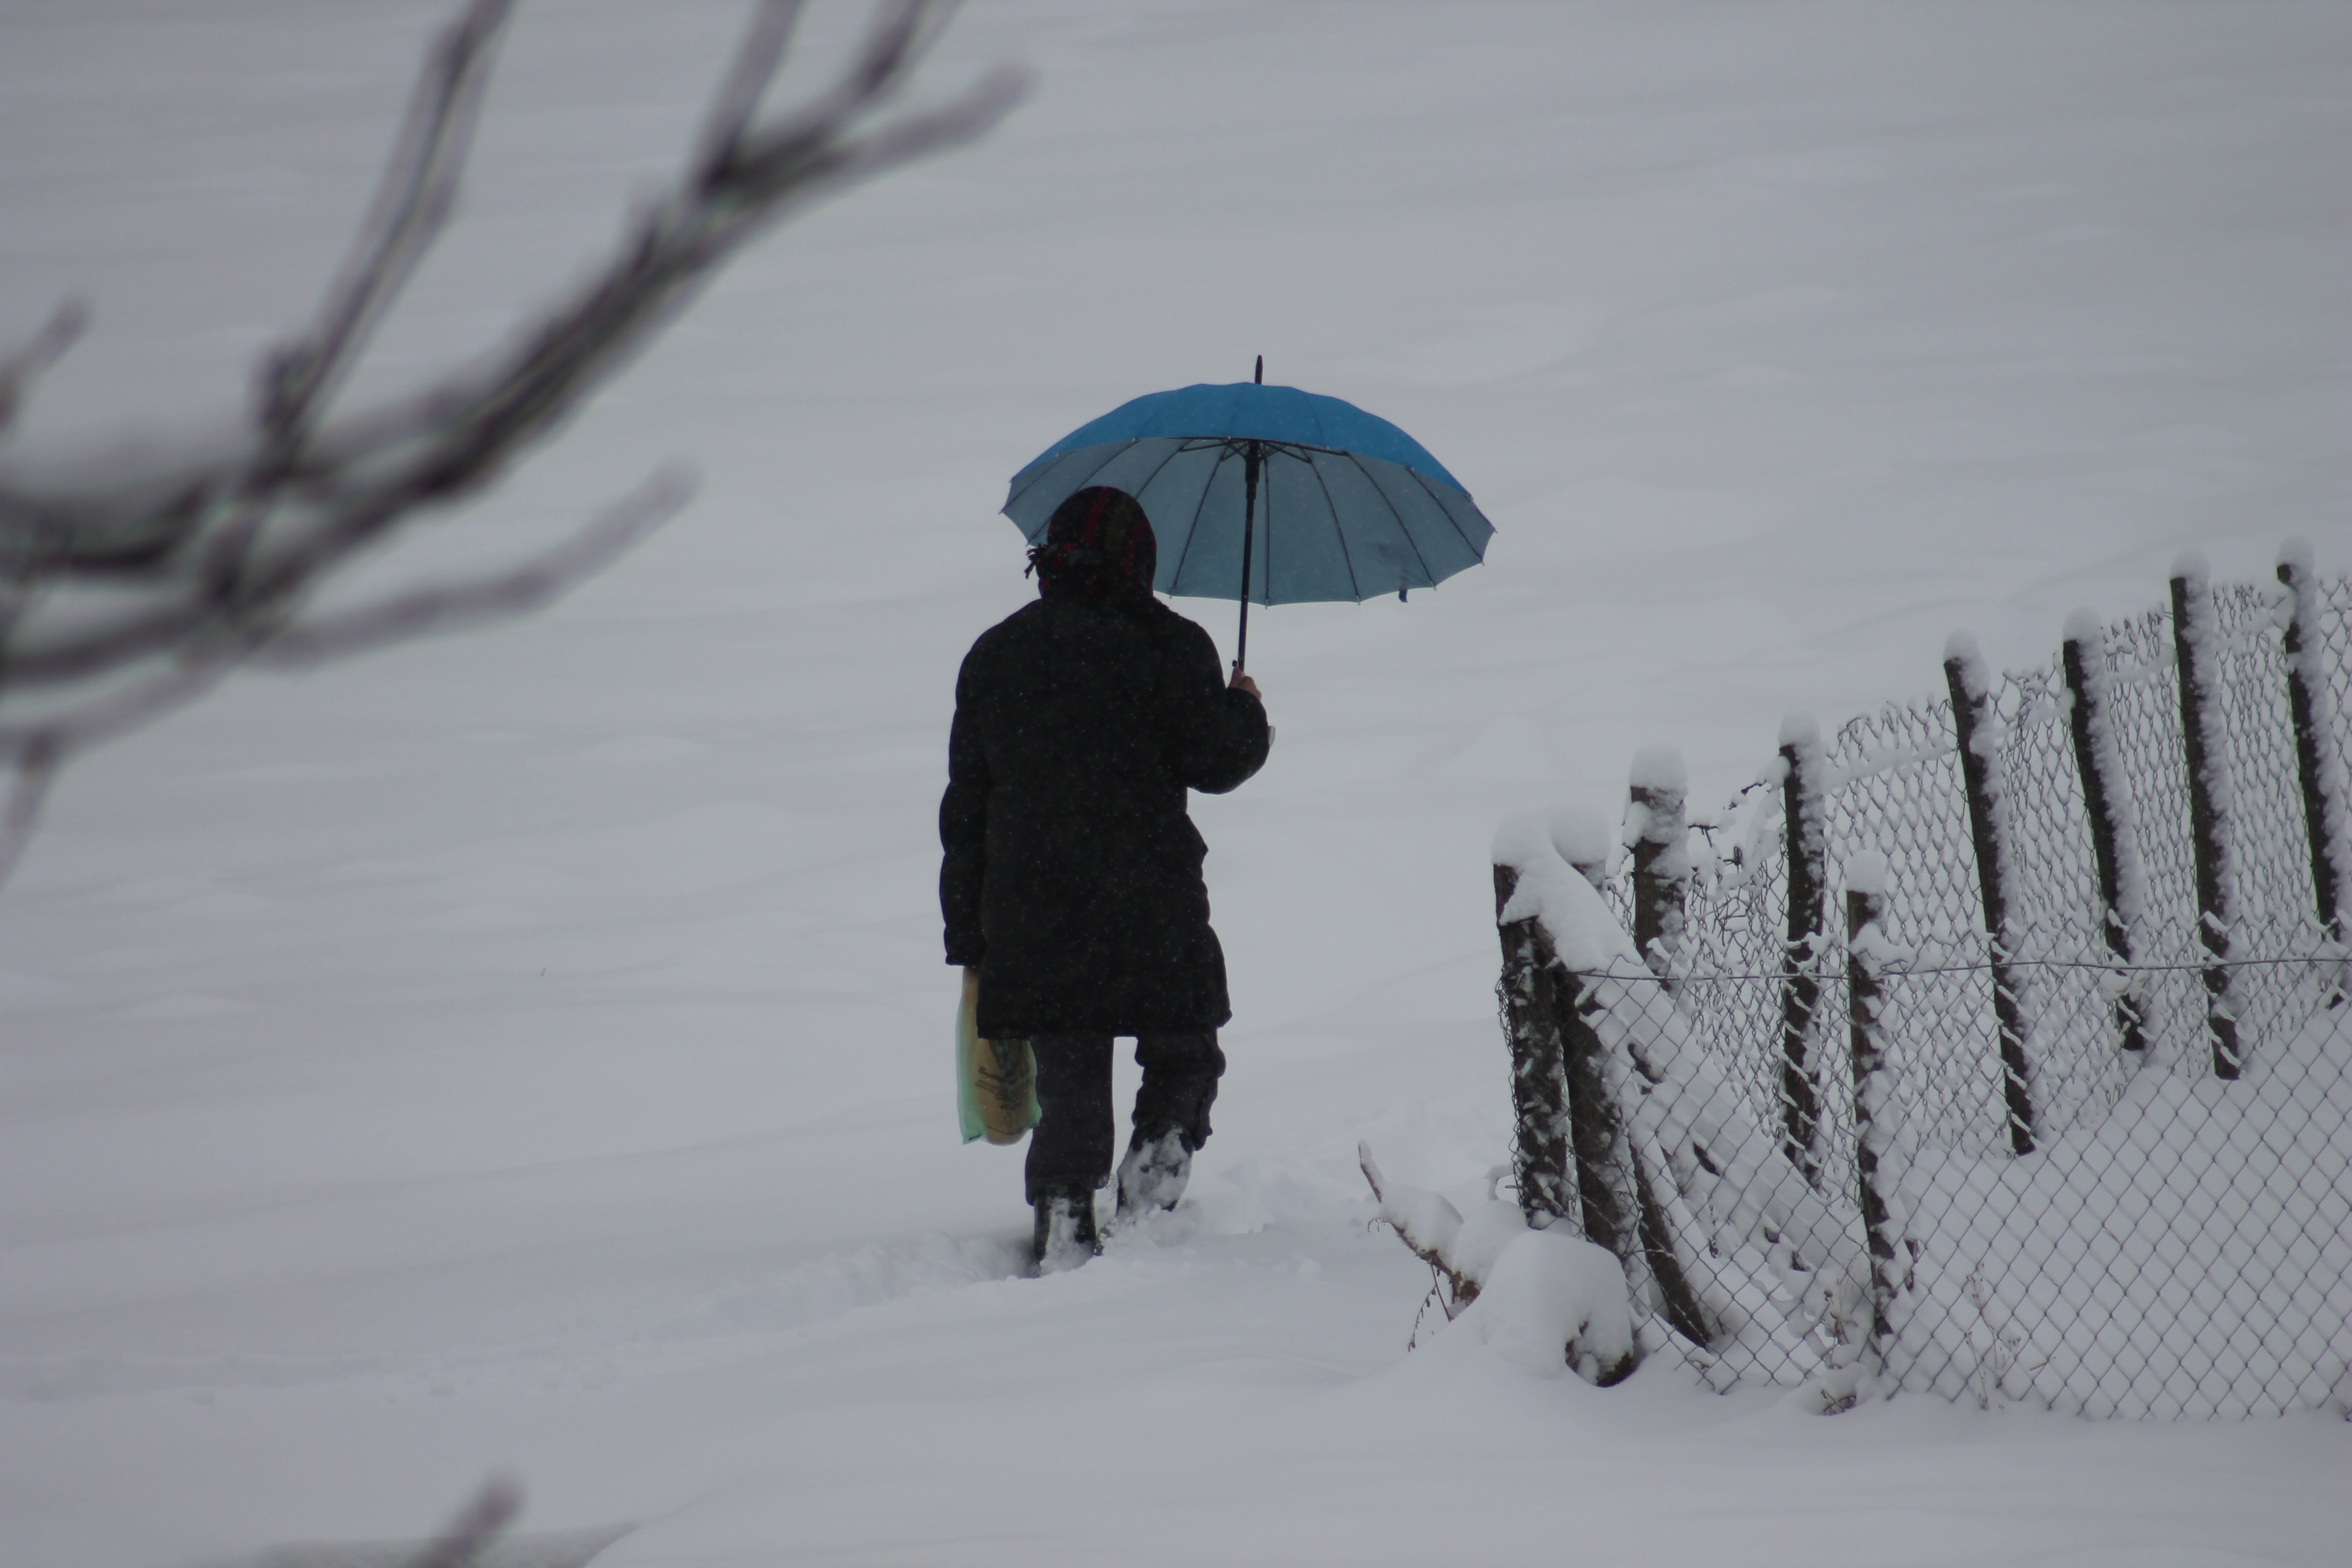
tree, outdoor, person, snow, cold, winter, people, woman, white, ice, weather, season, women, footwear, blizzard, freezing, winter storm